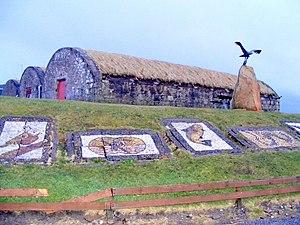
Spey Bay est une localité de Moray, en Écosse.